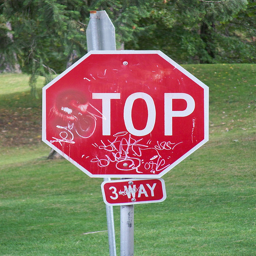
A stop sign has graffiti written on it.
A stop sign sitting in front of a field and some trees.
A stop sign with a street sign that reads "3 Way."
A stop sign that has been written on.
A red stop sign missing the letter S.